List of Slayers video games

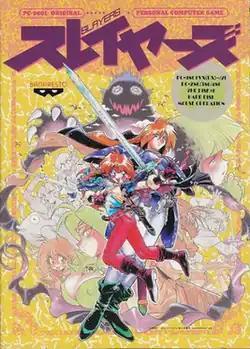
Cover art of "Slayers" for the PC98

The "Slayers" video games are single-player role-playing video game adaptations of the comic fantasy light novel, manga and anime franchise "Slayers", released exclusively in Japan between 1994 and 1998. There are two different 16-bit games released in 1994 and titled simply "Slayers" (including one for the Super Famicom), followed by three 32-bit console games: 1997's "Slayers Royal", and 1998's "Slayers Royal 2" and "Slayers Wonderful". The "Royal" series' titles are both tactical role-playing games for the 32-bit consoles.